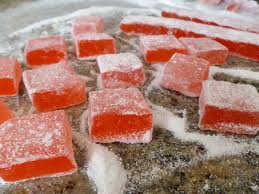
Yemek: lokum